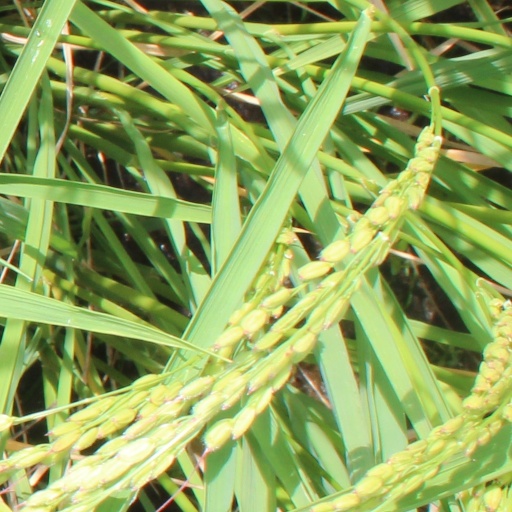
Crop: rice